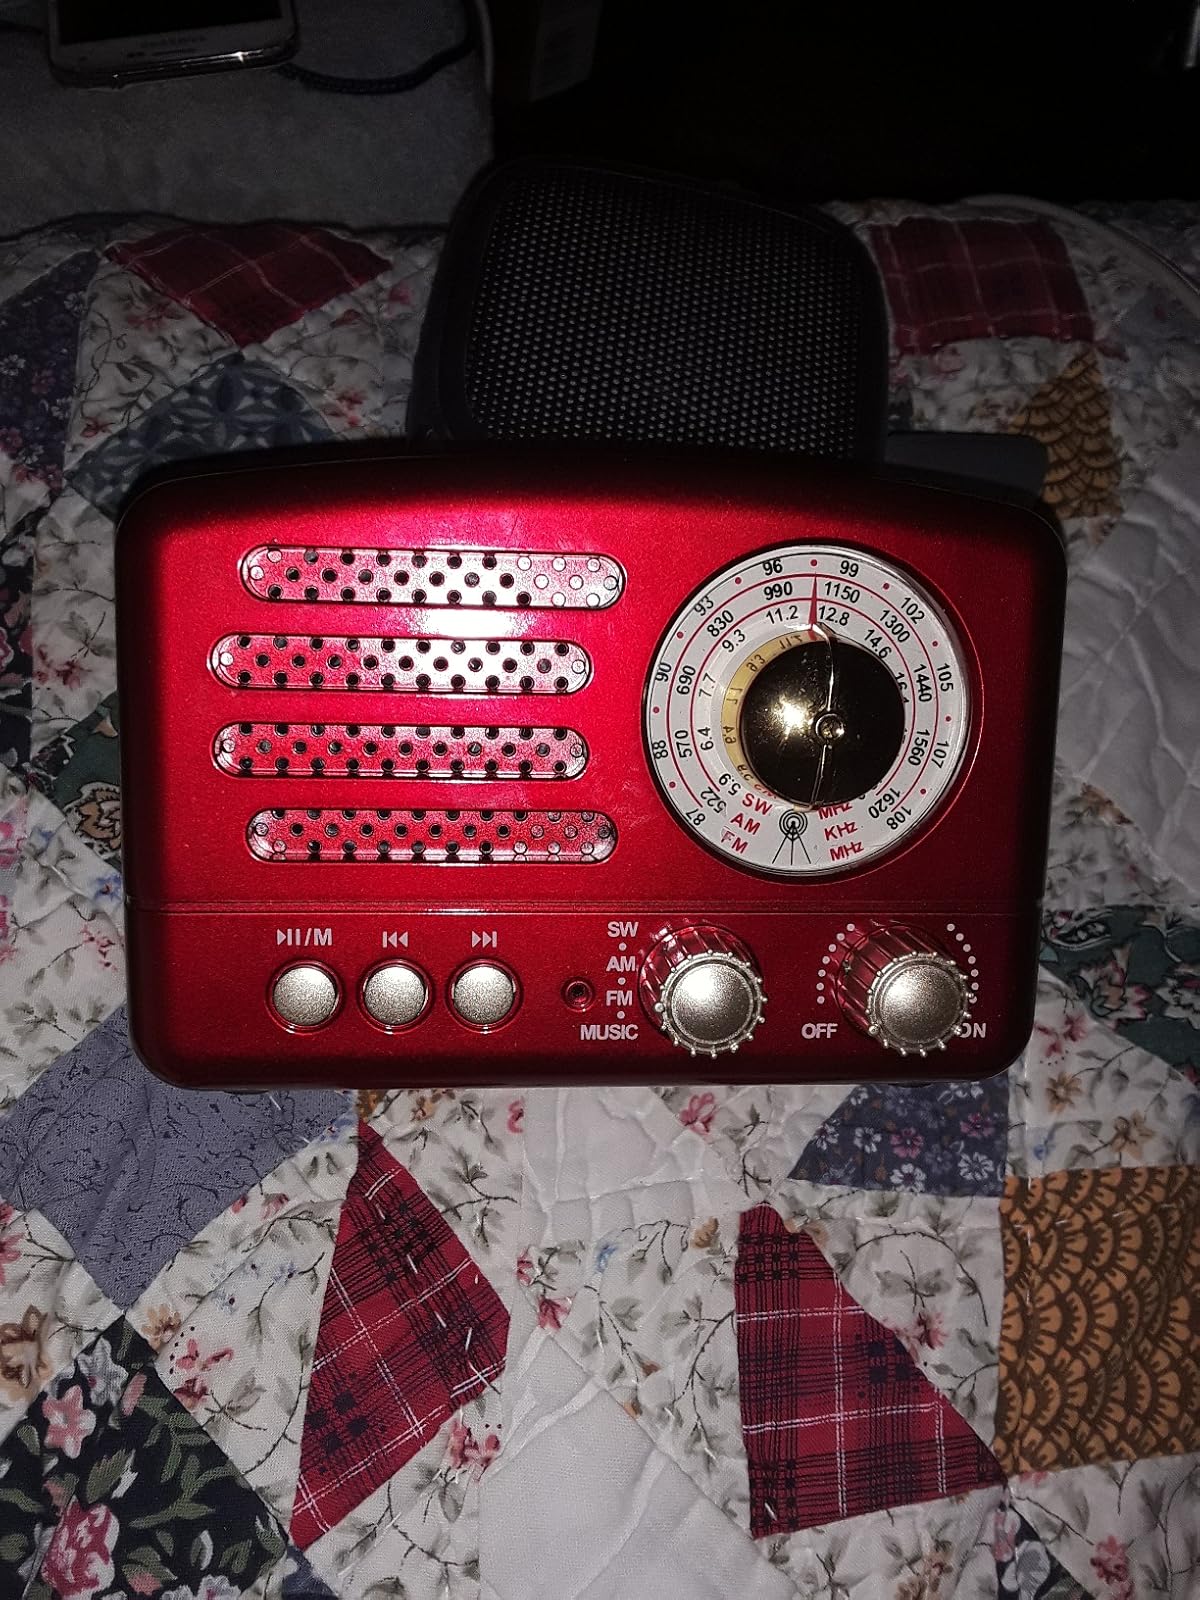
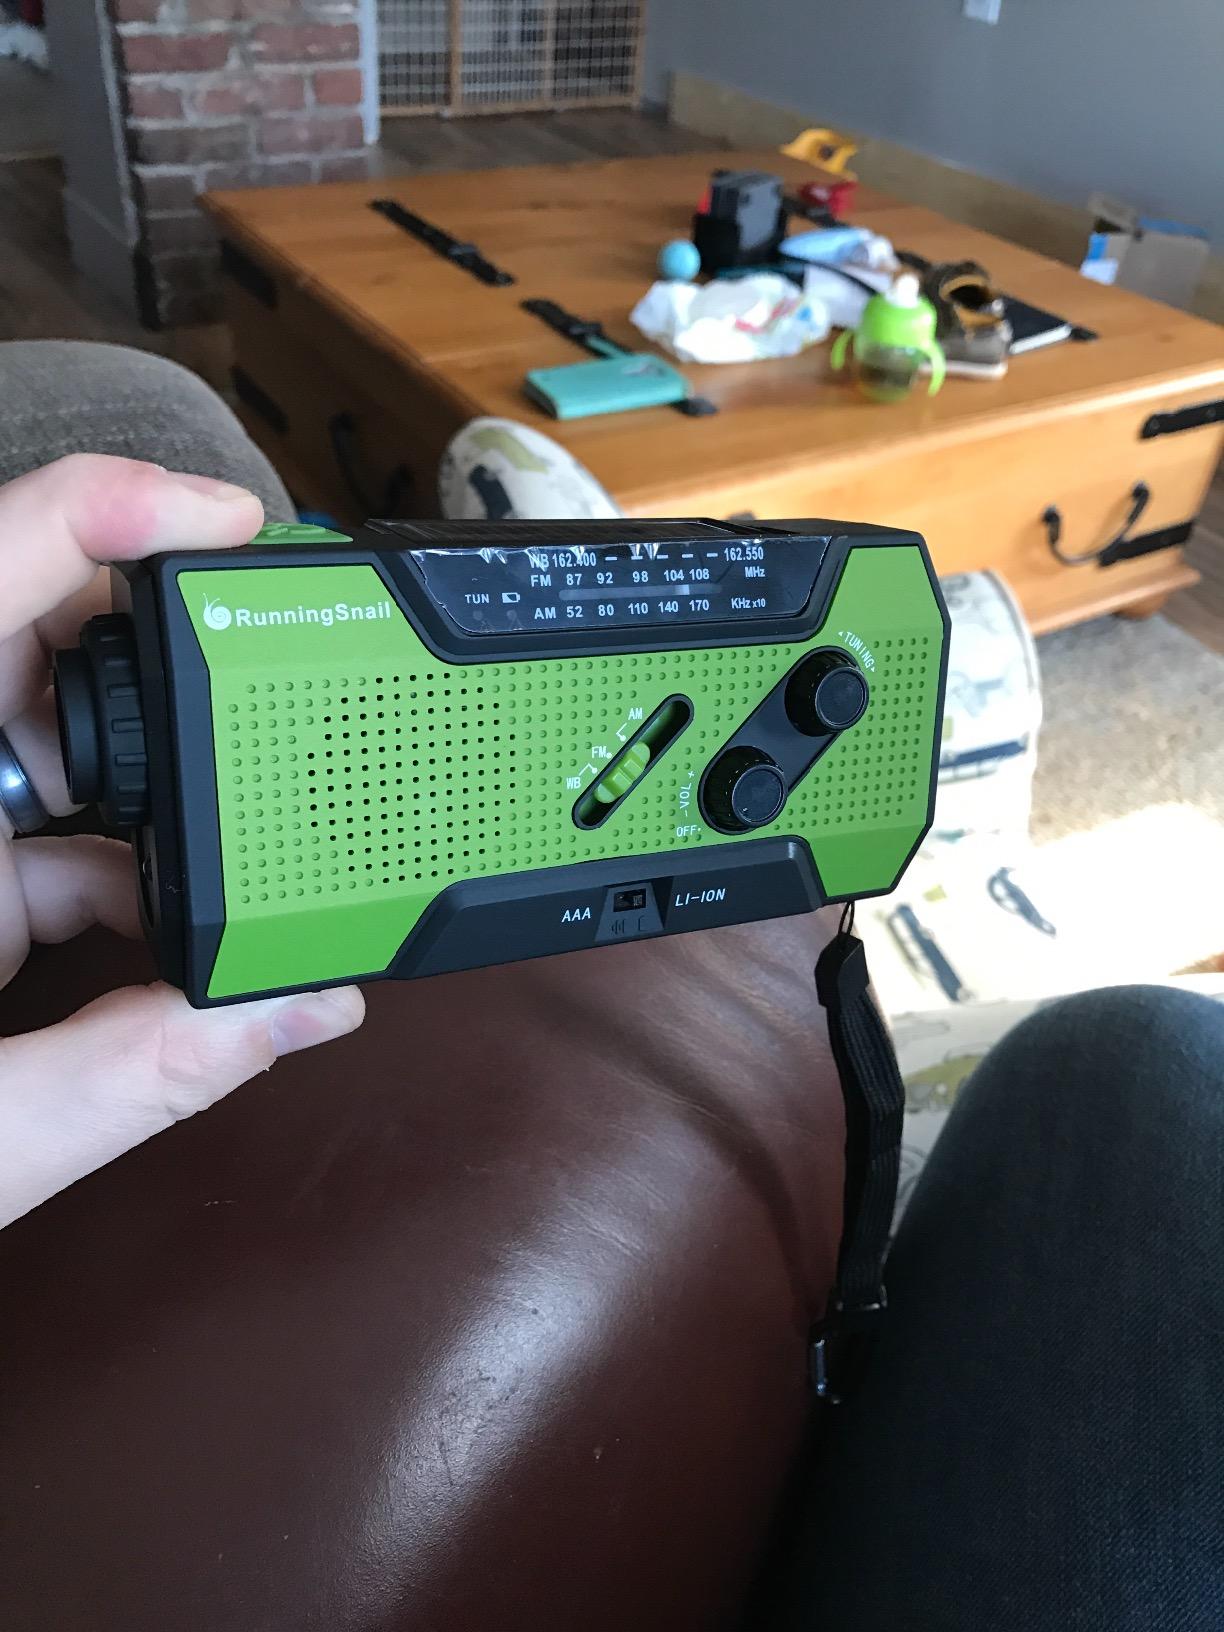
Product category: radio
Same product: no